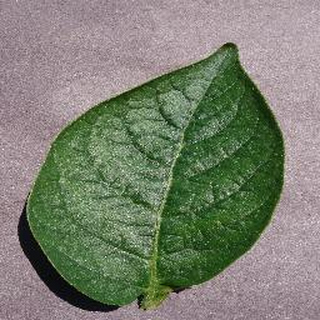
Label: healthy_potato